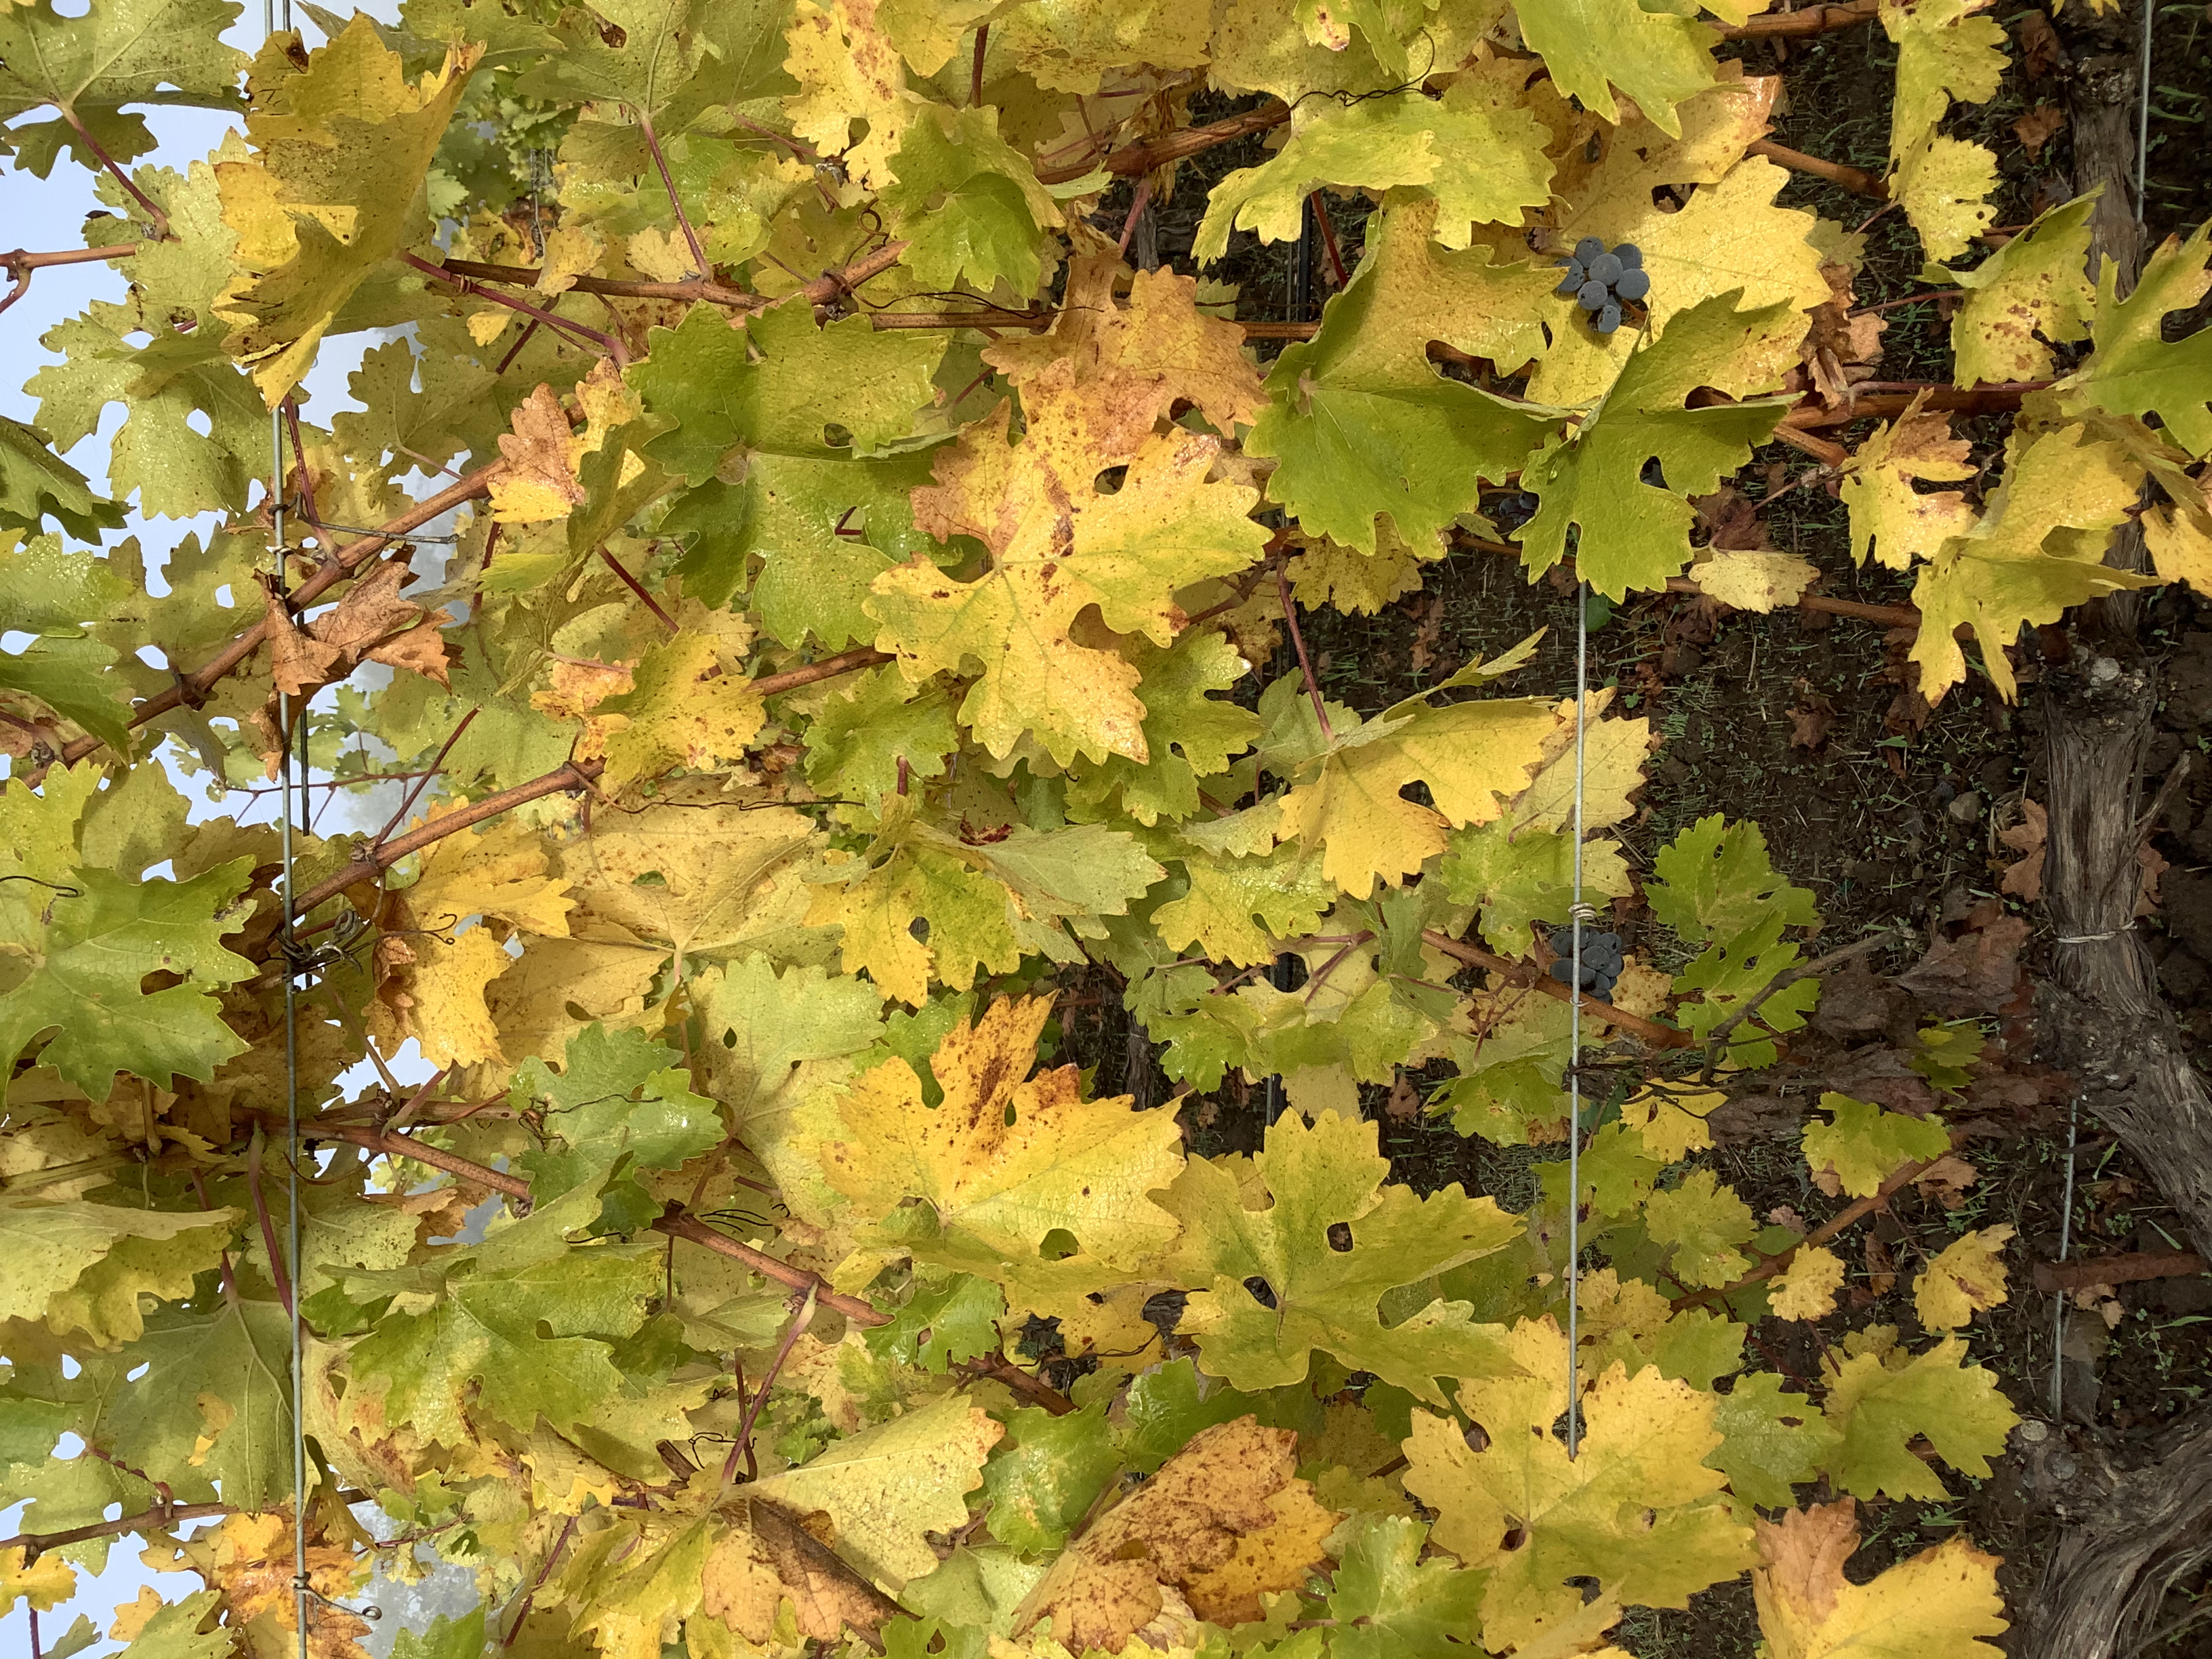
Label: No Virus